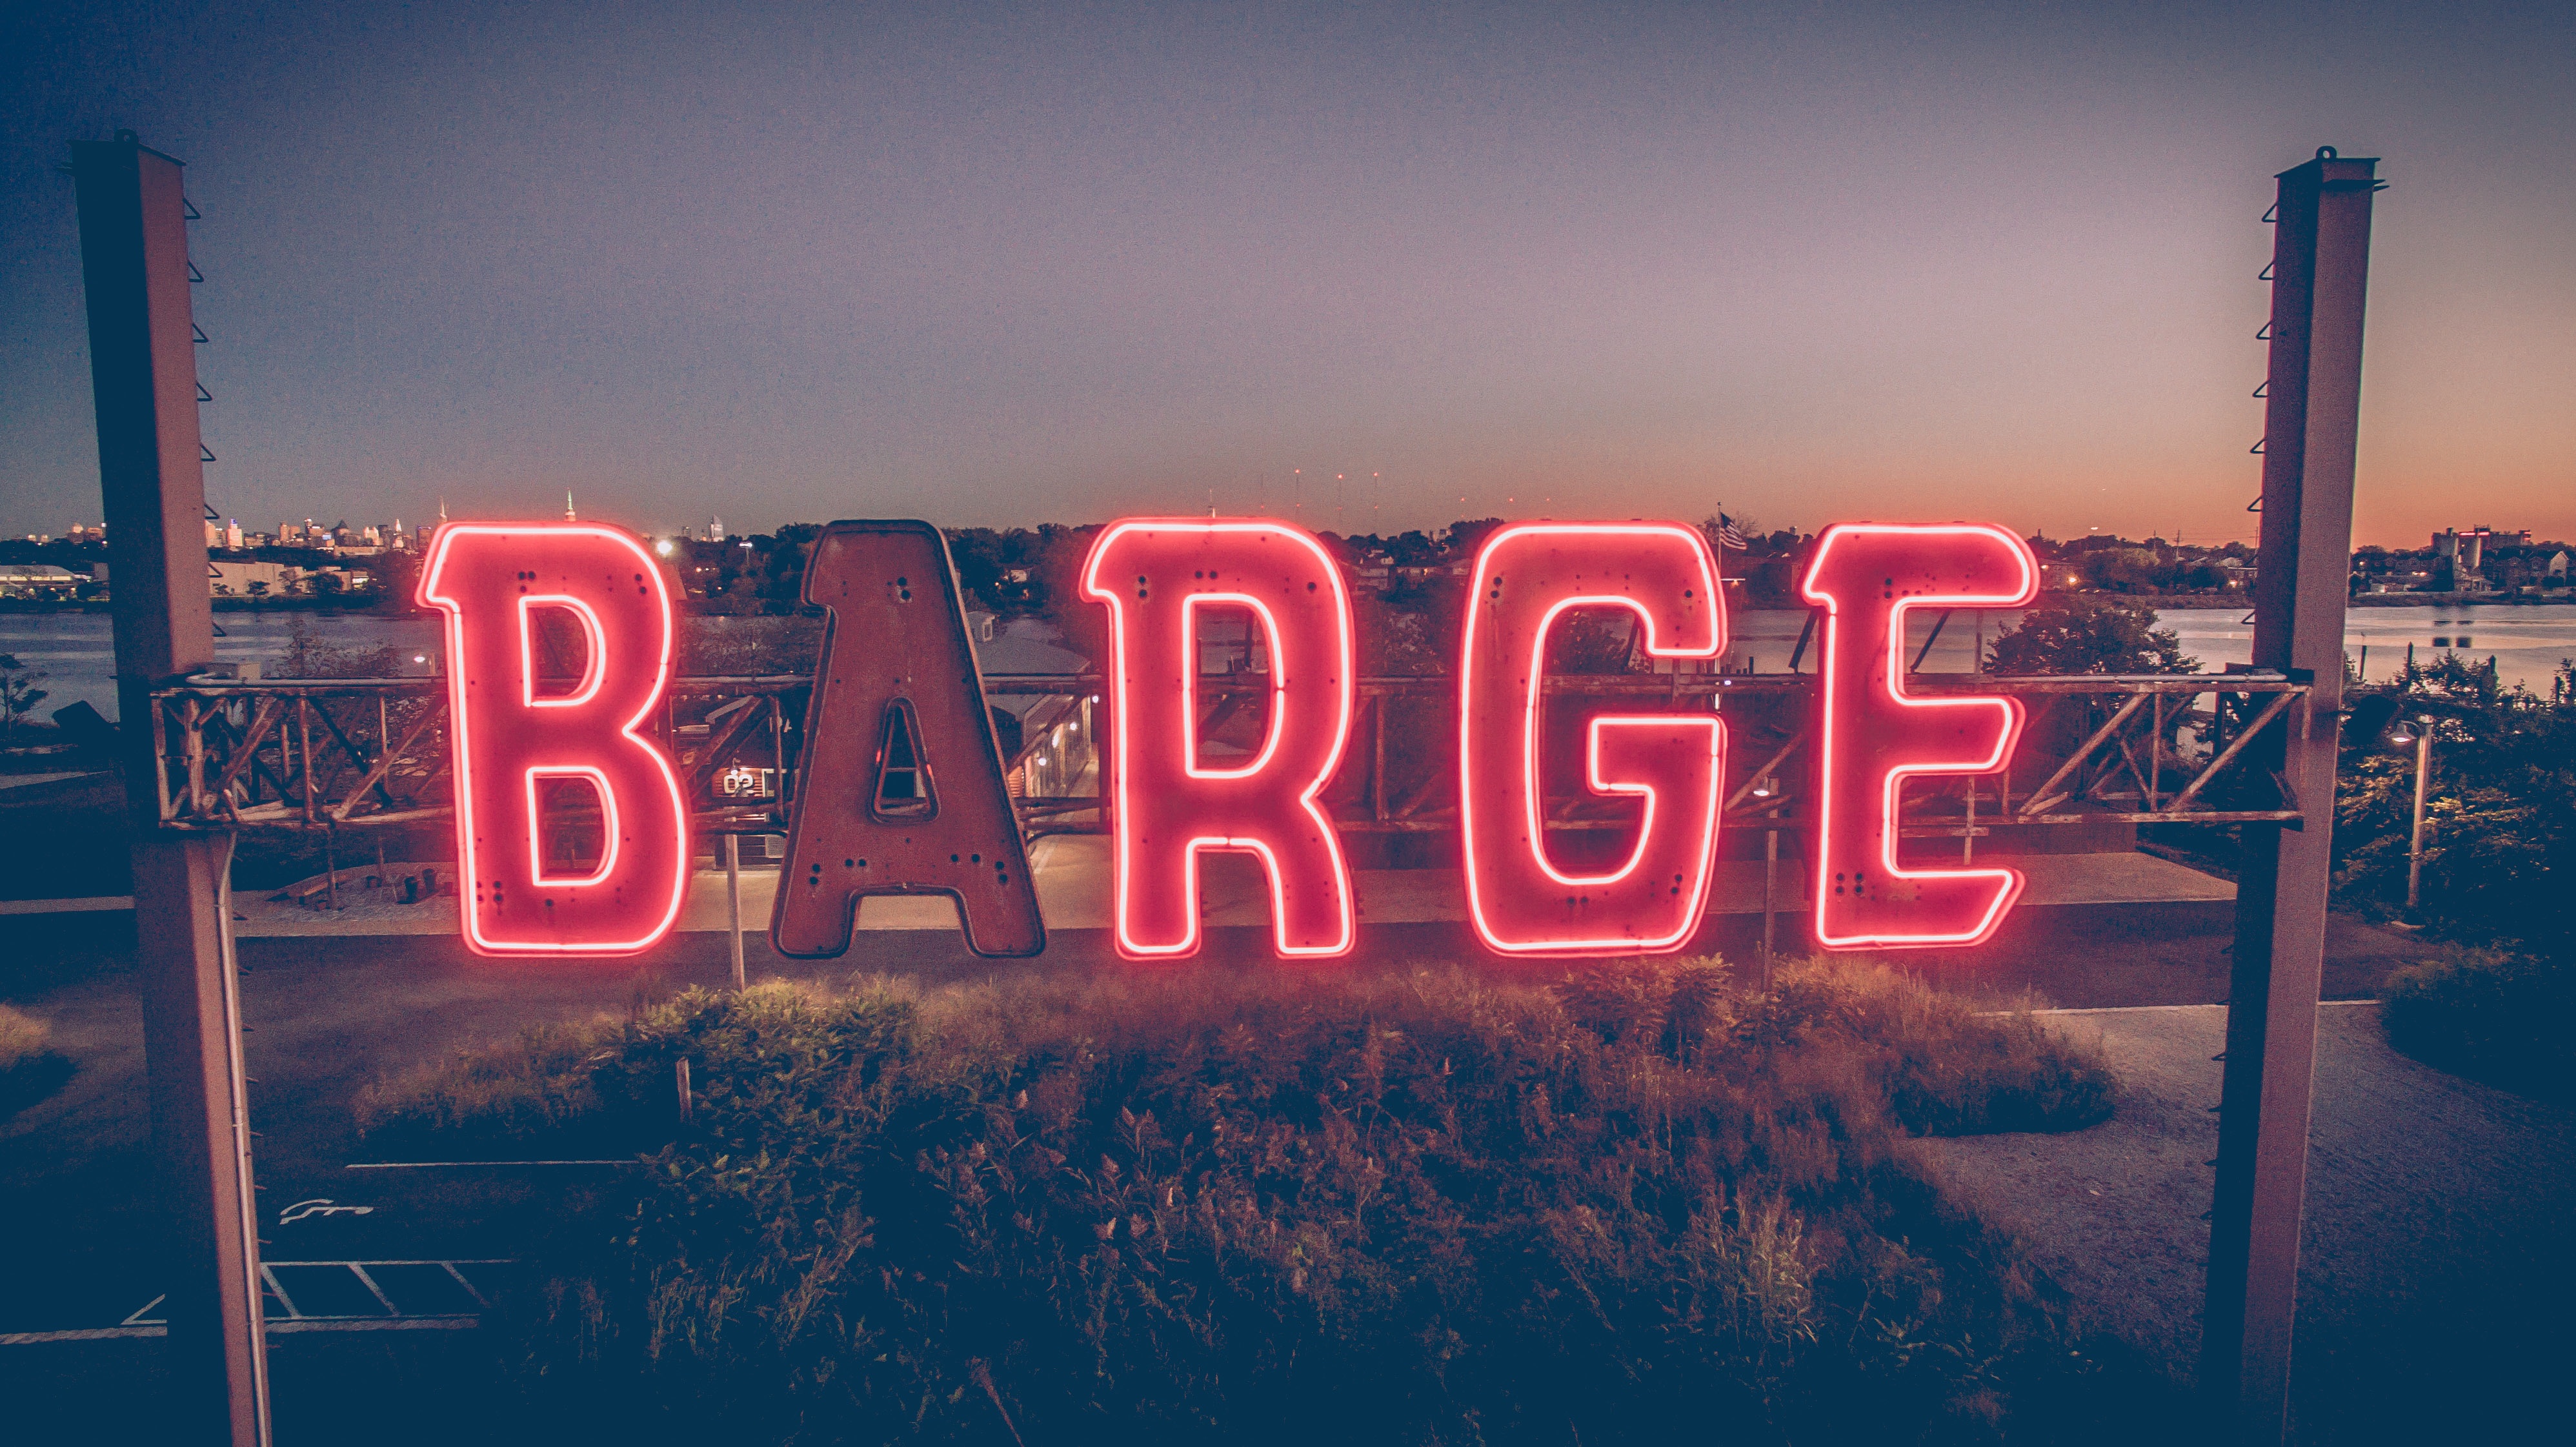
night, advertising, sign, signage, neon, neon sign, font